Rockland Farm (Hagerstown, Maryland)

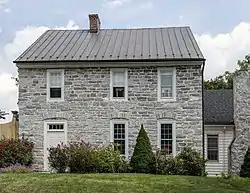

Rockland Farm, also known as Funk Farm or Davis House, is a historic home located at Hagerstown, Washington County, Maryland, United States. It is a two-story, three-bay stone dwelling with white trim built in 1773. Also on the property is a log outbuilding and a -story stone tenant house built over a spring.